Dark Romanticism

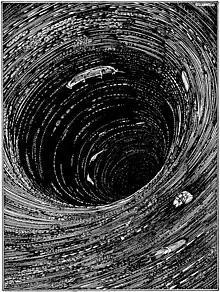
Illustration for Edgar Allan Poe's story by Harry Clarke (1889–1931), published in 1919

Dark Romanticism is a literary sub-genre of Romanticism, reflecting popular fascination with the irrational, the demonic and the grotesque. Often conflated with Gothic fiction, it has shadowed the euphoric Romantic movement ever since its 18th-century beginnings. Edgar Allan Poe is often celebrated as one of the supreme exponents of the tradition. Dark Romanticism focuses on human fallibility, self-destruction, judgement, punishment, as well as the psychological effects of guilt and sin.